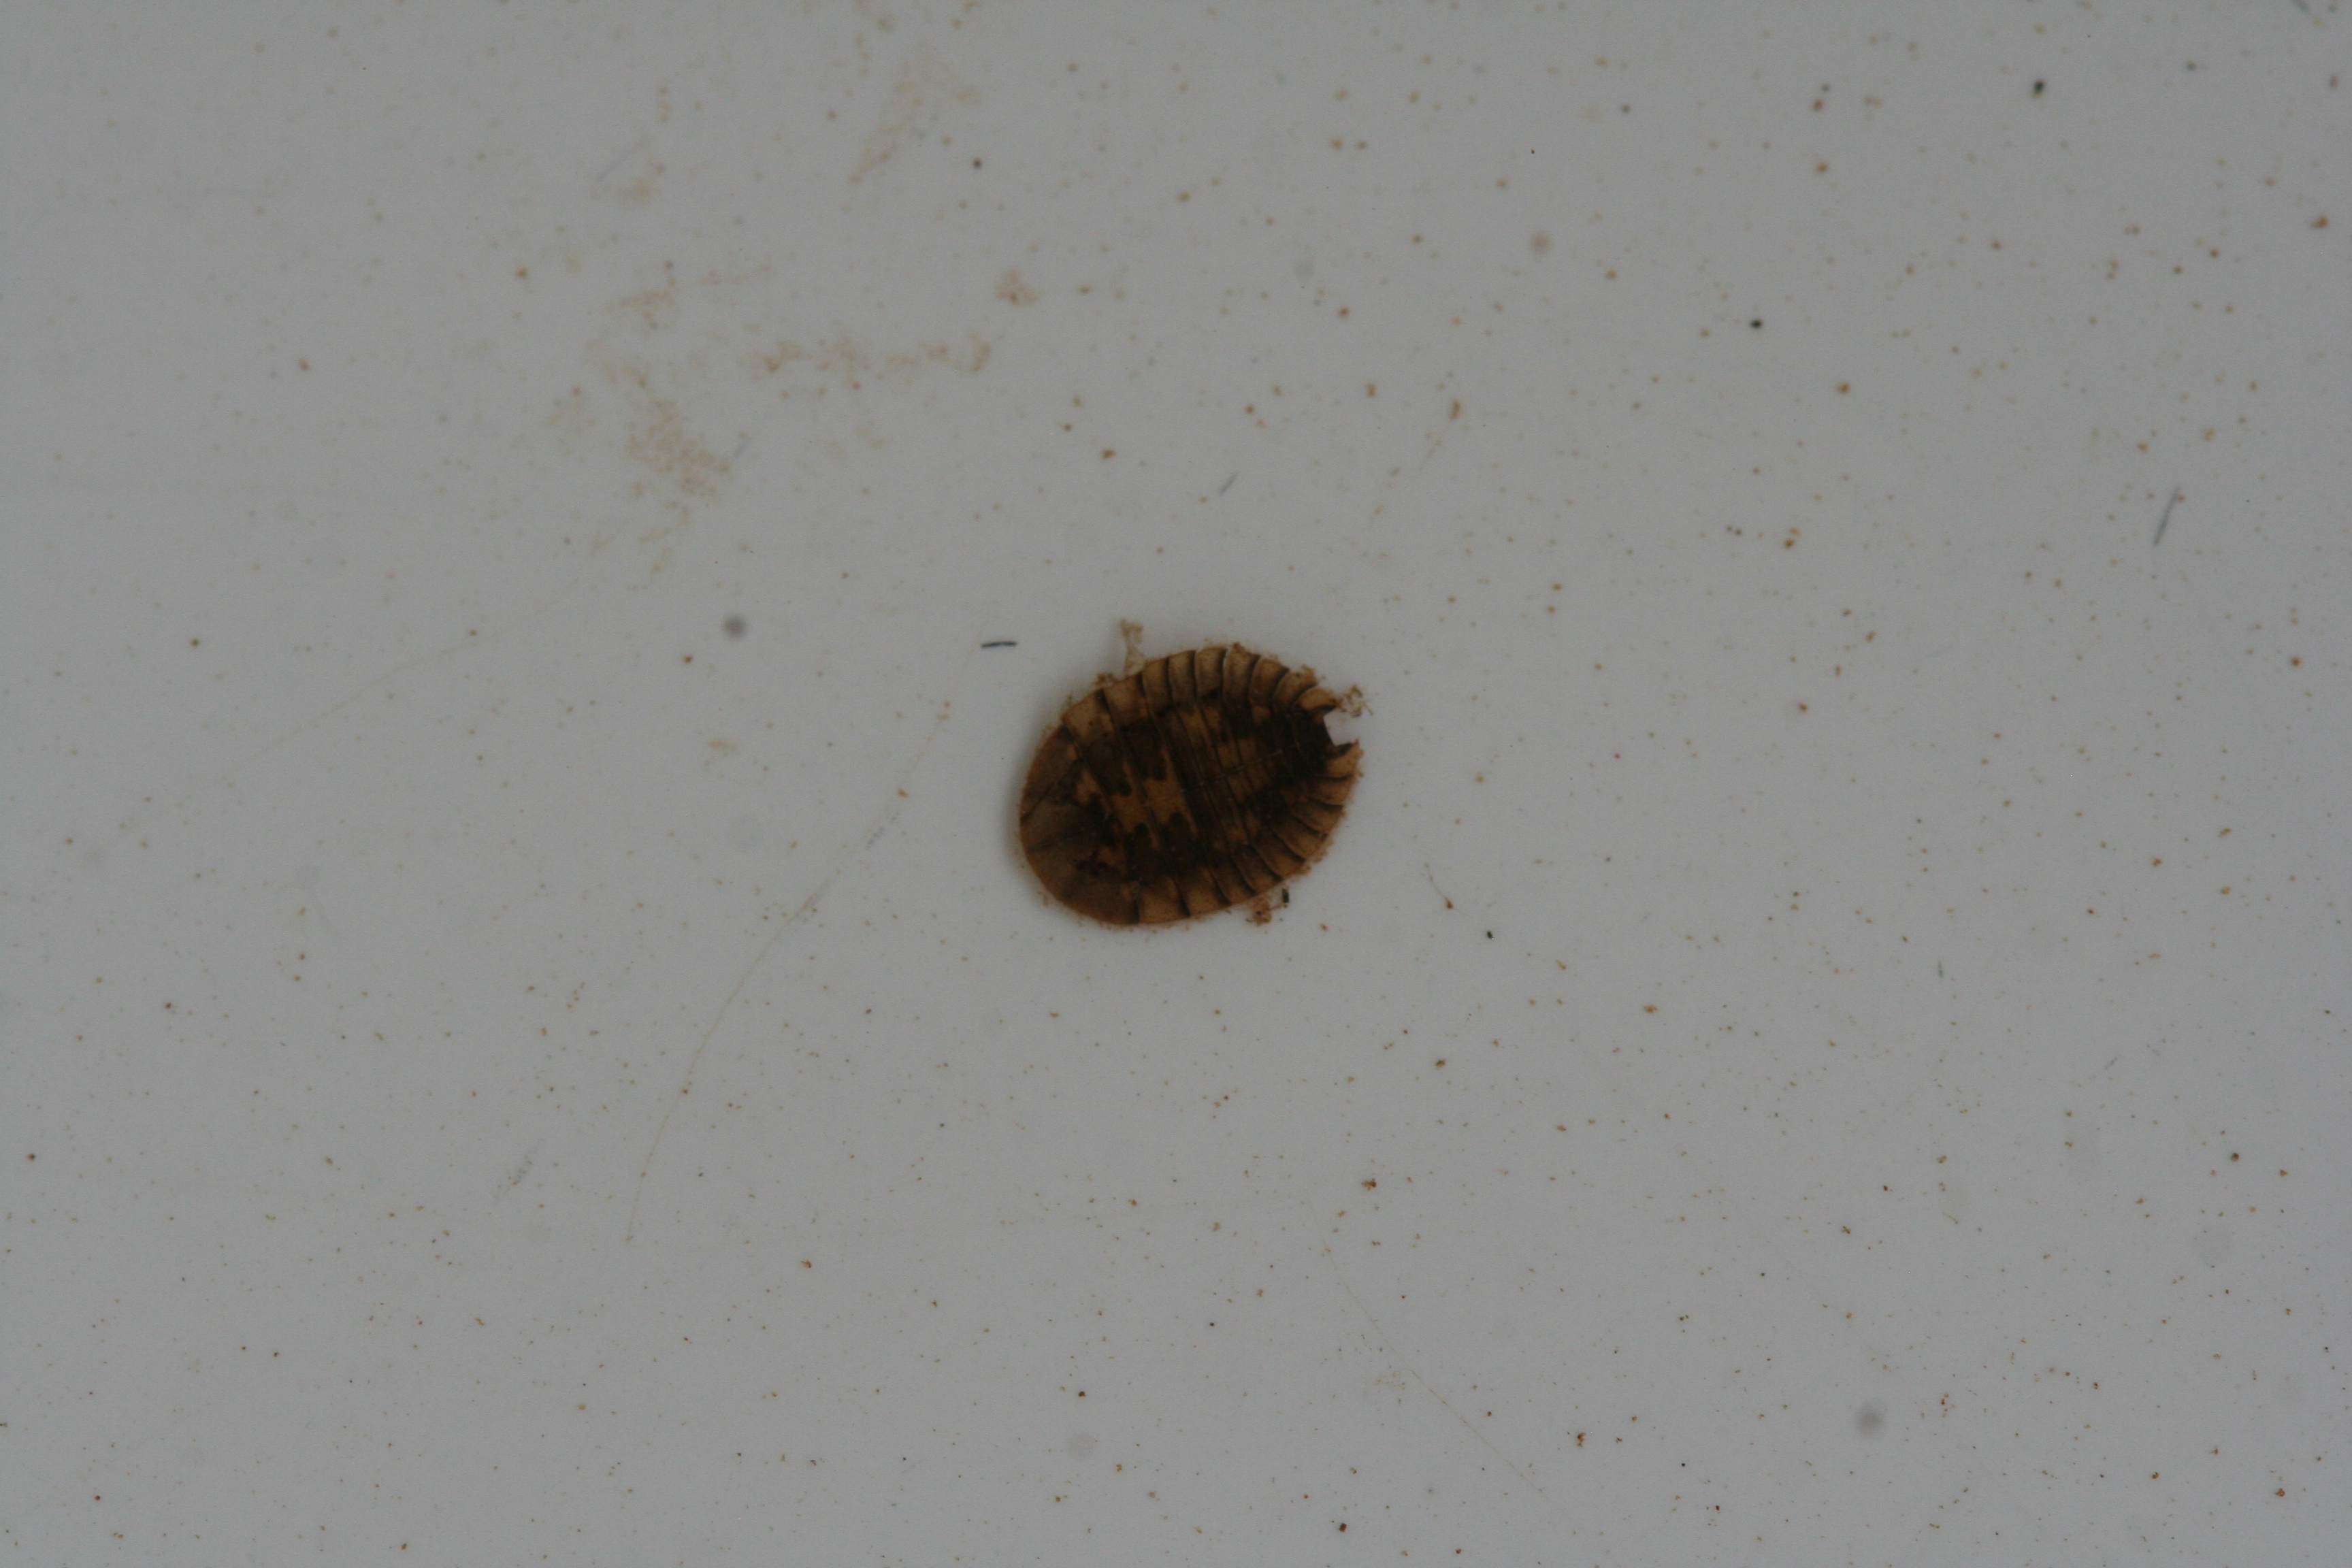
Macroinvertebrate group: bugs_and_beetles